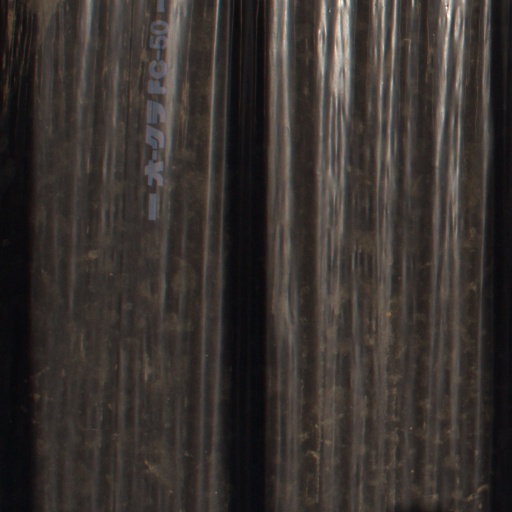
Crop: Jerusalem artichoke